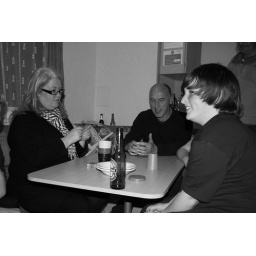
Sore loser Sonia contemplates putting sand in her son's bed again...